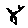
Label: 8